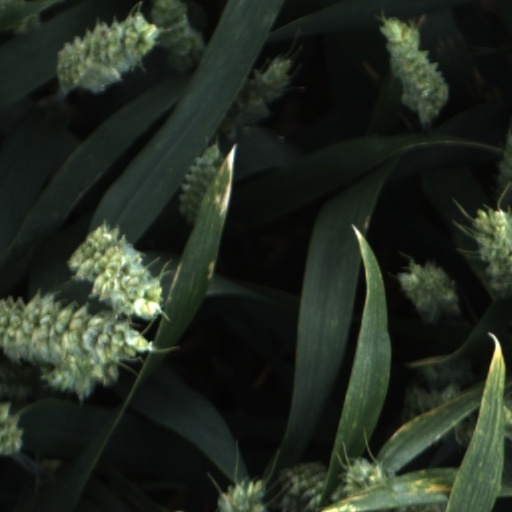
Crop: wheat